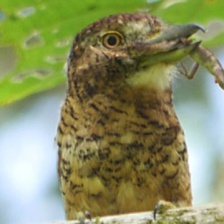
Species: BARRED PUFFBIRD
Scientific name: NYSTALUS RADIATUS